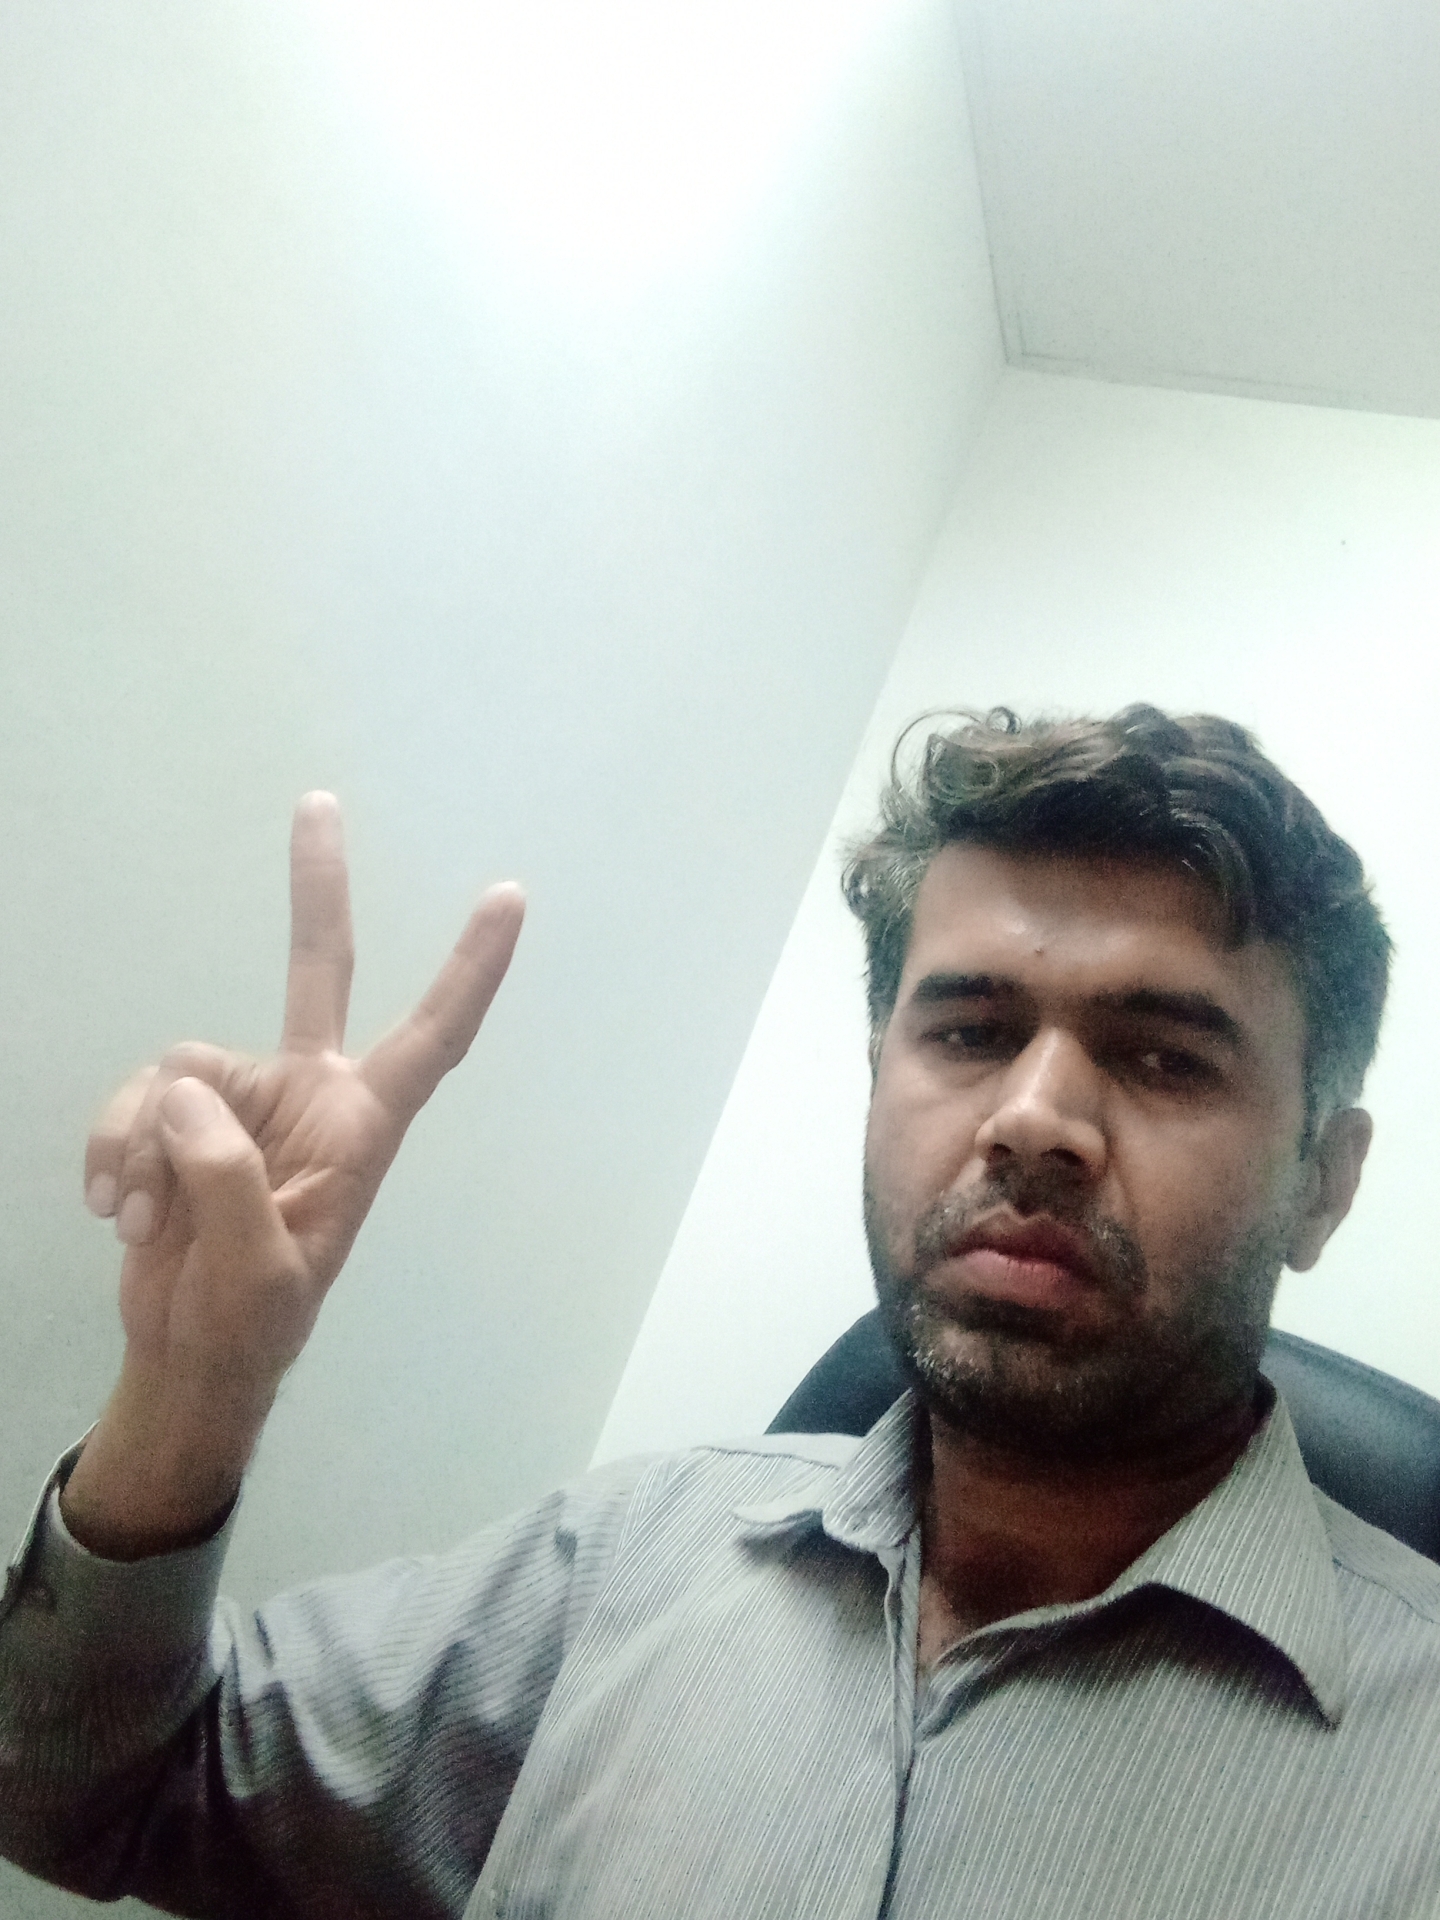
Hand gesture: peace